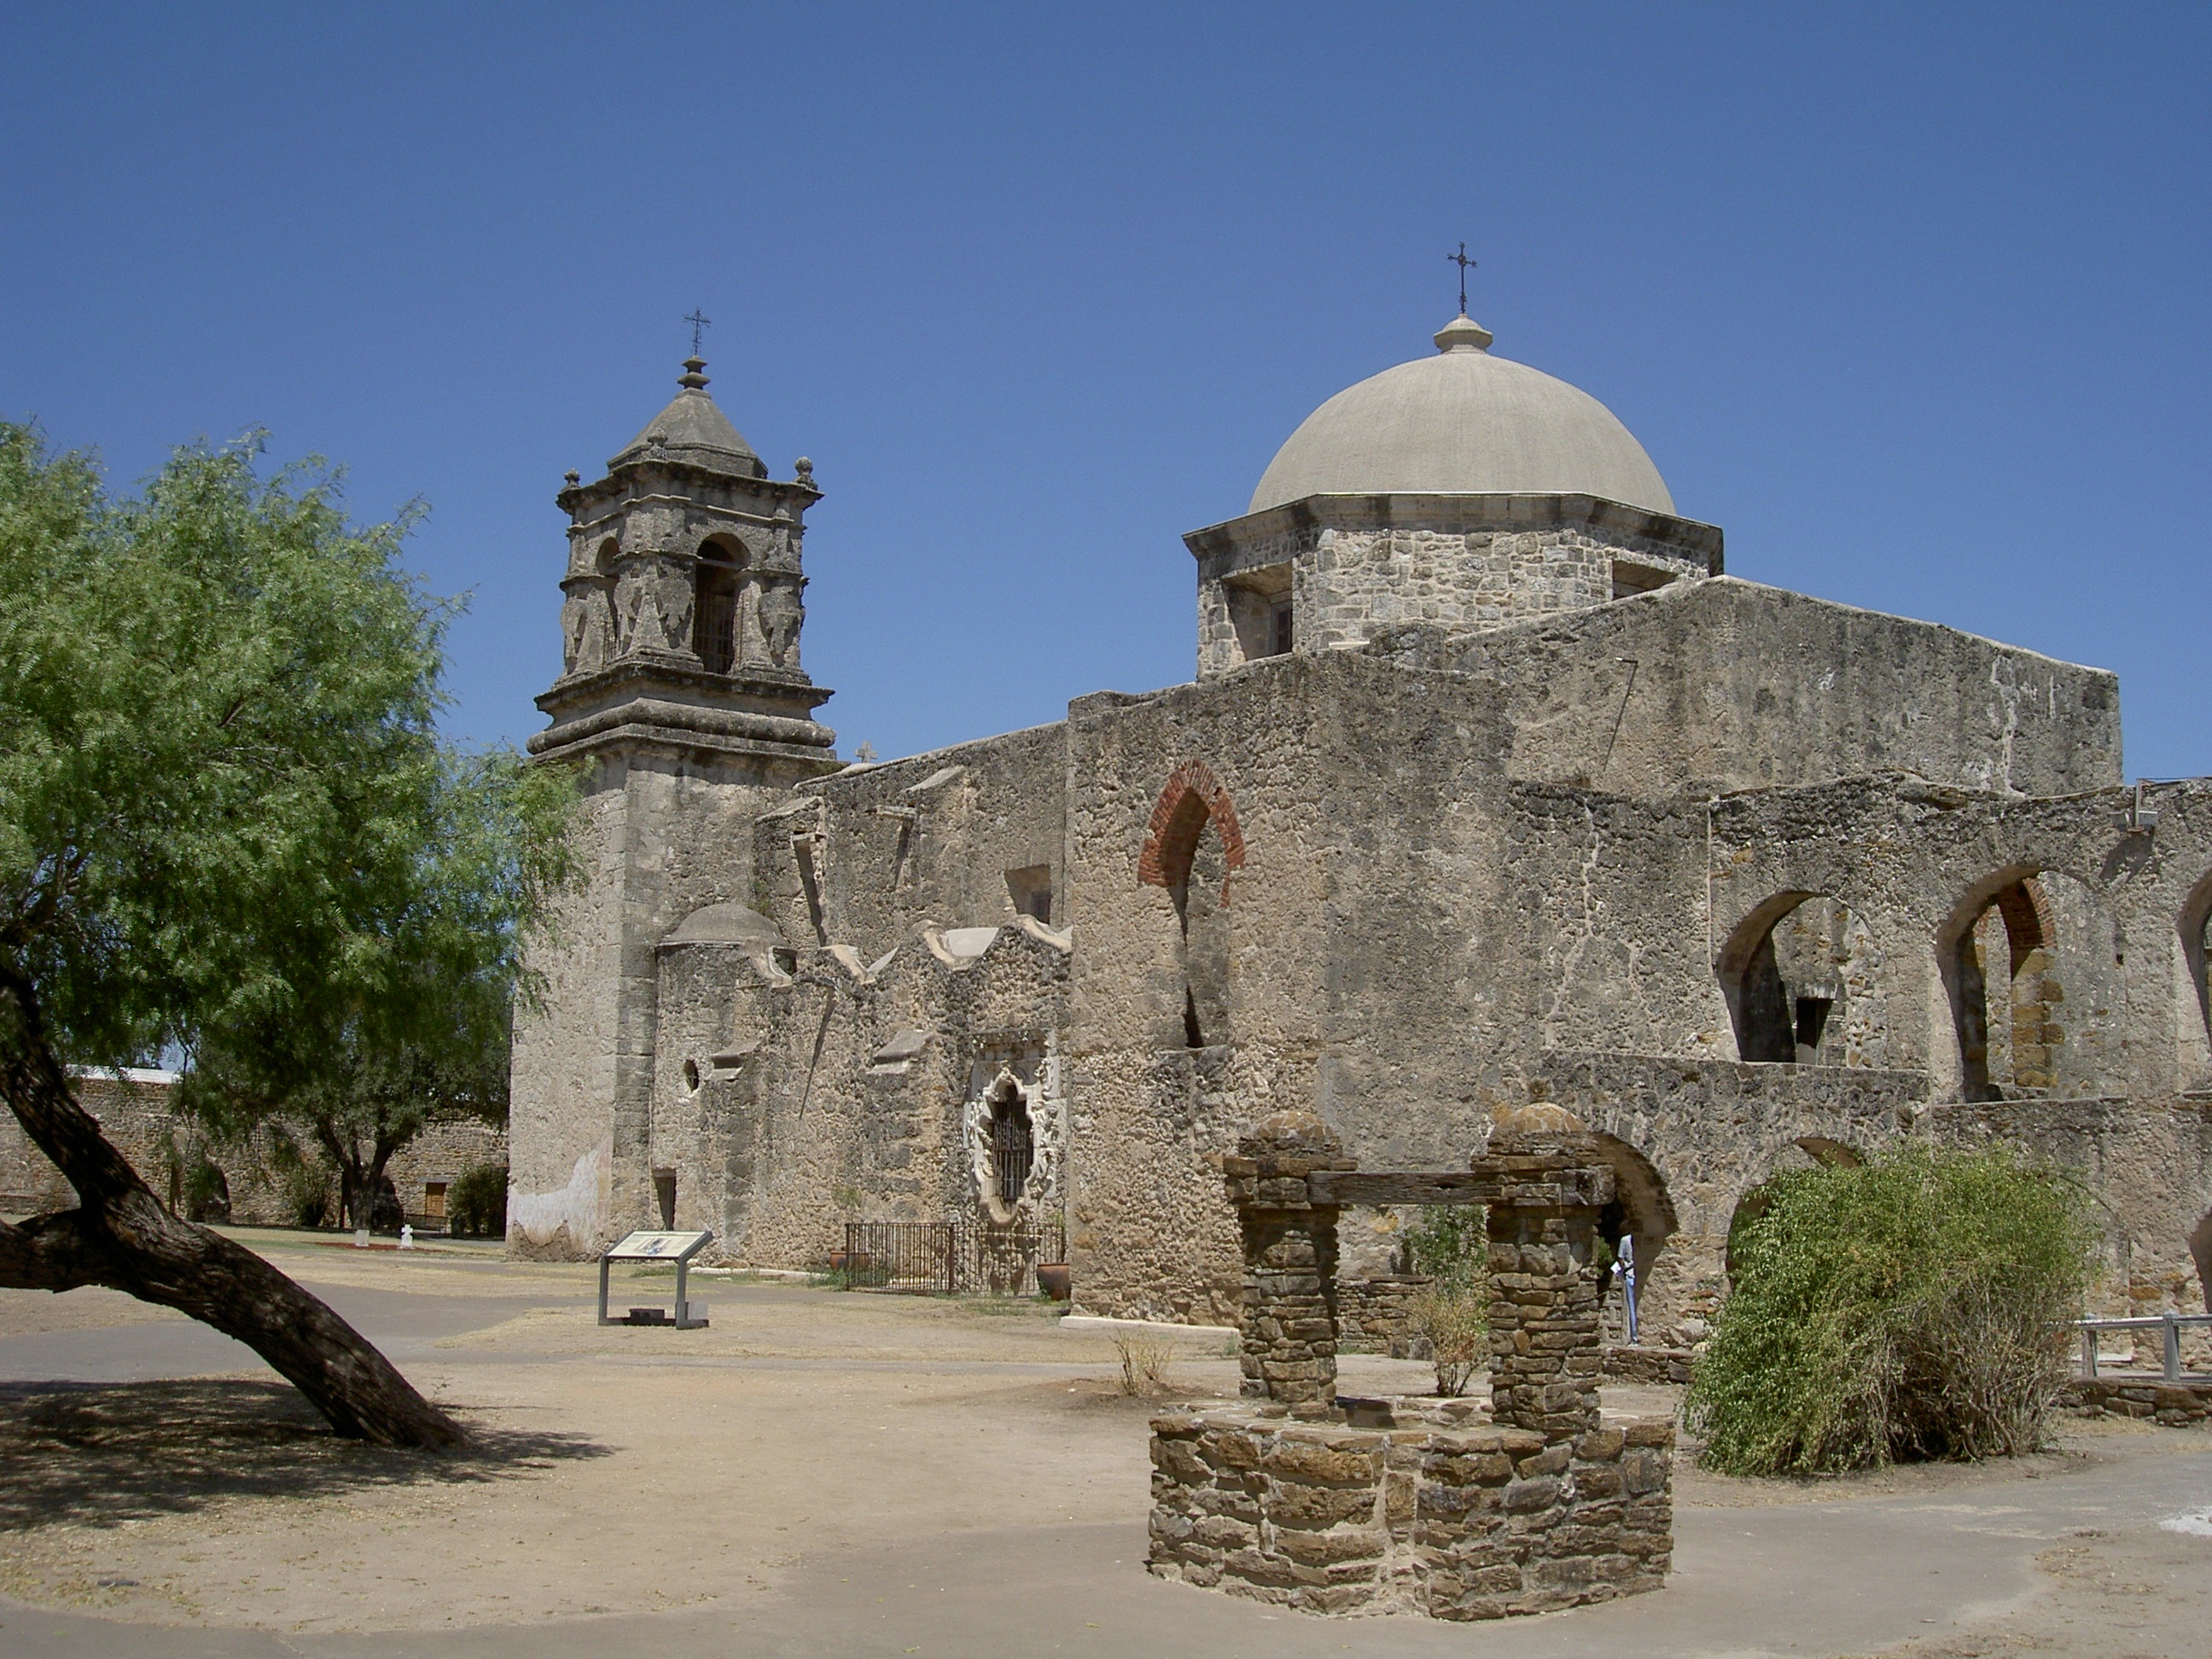
architecture, building, stone, church, chapel, historic, place of worship, catholic, monastery, spanish, historical, texas, mission san jos, y san miguel, de aguayo, san antonio, historic site, ancient history, byzantine architecture, spanish missions in california